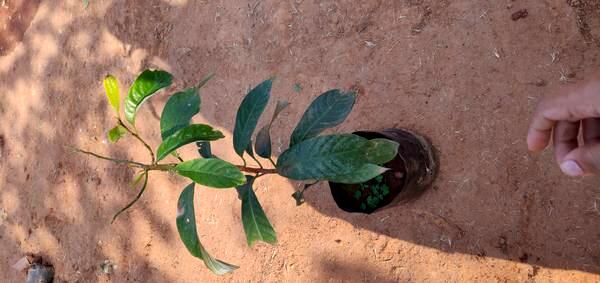
Plant: Mango